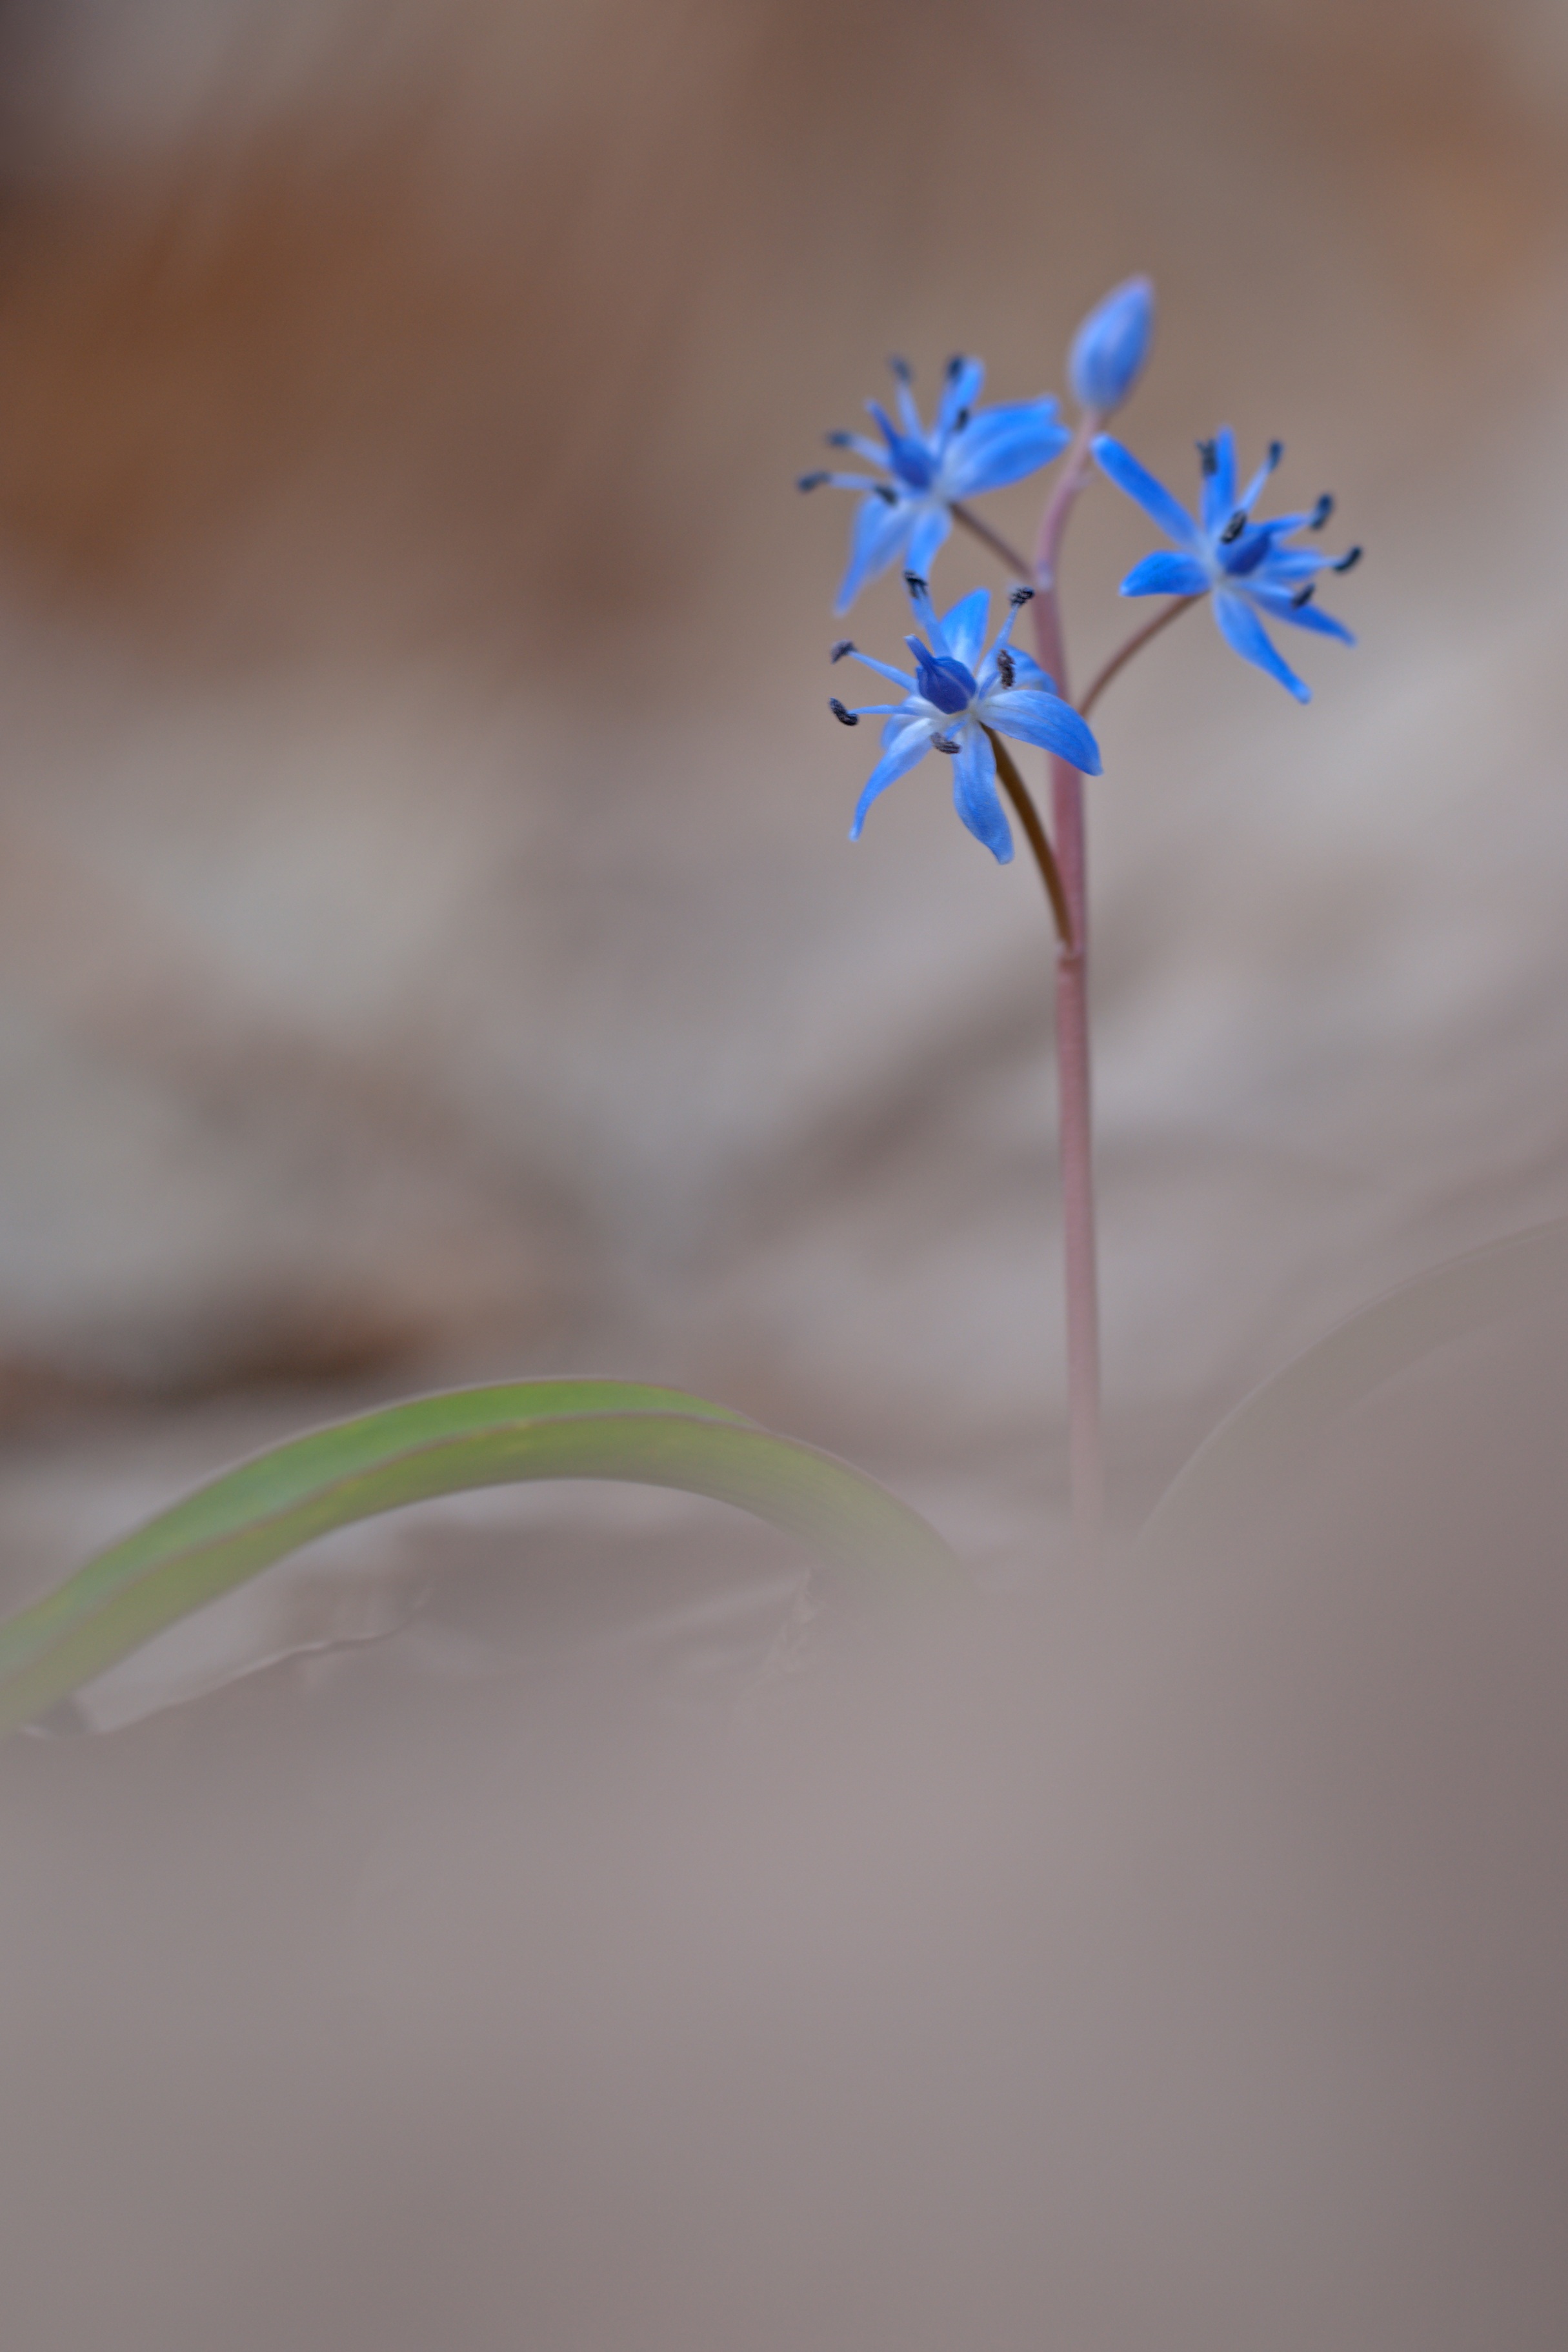
nature, branch, blossom, plant, photography, leaf, flower, petal, bloom, spring, green, macro, blue, close, flora, perennial, close up, early bloomer, scilla, fragrance, macro photography, inflorescence, harbinger of spring, forest plant, forest flower, riparian zone, asparagaceae, blue star, asparagus plant, grass family, plant stem, scilla bifolia, scilloideae, vienna blaustern, scilla vindobonensis